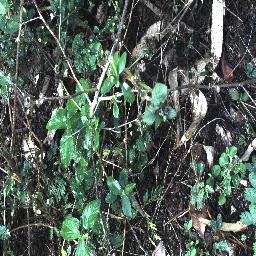
Label: lantana